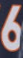
Number: 6